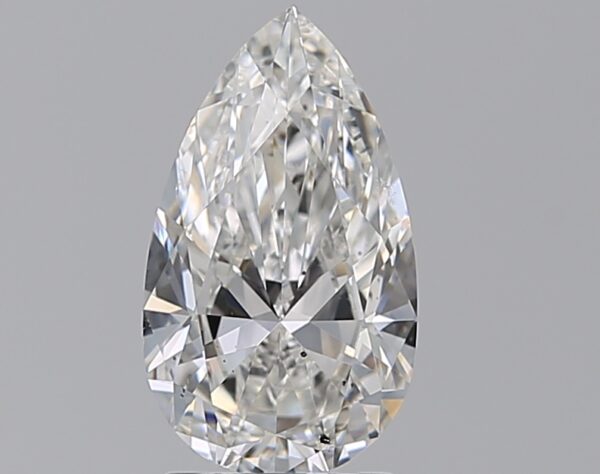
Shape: pear
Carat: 1.7
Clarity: SI1
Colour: F
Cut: EX
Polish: EX
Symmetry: EX
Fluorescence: ST
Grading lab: GIA
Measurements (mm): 11.01 x 6.39 x 3.85